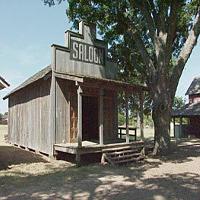
Weather: sun or clear